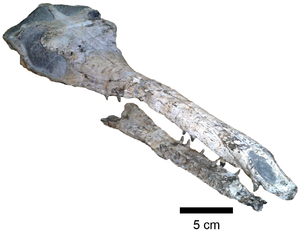
Maledictosuchus est un genre éteint de crocodyliformes métriorhynchidés carnivores, à long rostre, presque exclusivement marins.